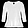
Label: Shirt